Diamondback (Kings Island)

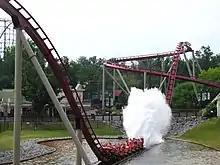
A train in the splashdown element.

Diamondback is the first hyper coaster to feature a splashdown. Scoops positioned at the back sides of the last car on each train send water soaring at heights of as the train passes. Splashdowns generally do not cause riders to get wet; they are used for a visual effect as well as to slow the train down. The splashdown is located in the former Swan Boat pond.